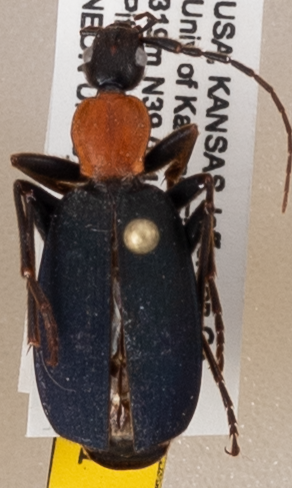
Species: Galerita atripes
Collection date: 2019-04-30
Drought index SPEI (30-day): -0.32
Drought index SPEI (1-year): -0.1
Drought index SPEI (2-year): -0.03